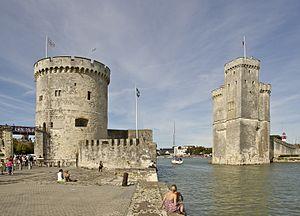
L'entrée du vieux-port de La Rochelle, Charente-Maritime. DEUX monuments historiques sur la même photo
Tournée est un film français réalisé par Mathieu Amalric et sorti sur grand écran le 30 juin 2010. Quatrième long-métrage de l'acteur-réalisateur, Tournée est une comédie dramatique utilisant la forme du « road movie » pour dépeindre la vie d'une troupe américaine de cabaret New burlesque lors d'un périple dans les différentes villes de France où elle se produit à l'instigation d'un manager français.